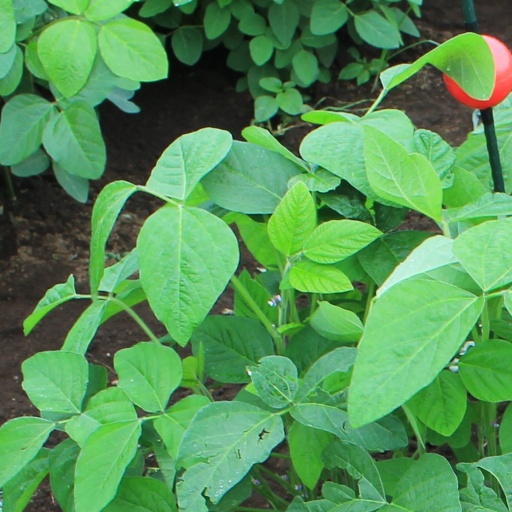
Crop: soybean